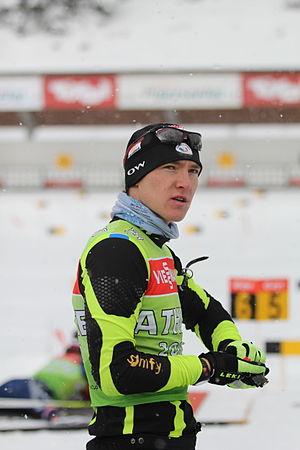
Florent Claude, né le 11 novembre 1991, à Remiremont en France, est un biathlète franco-belge représentant la Belgique. Il a deux frères eux aussi biathlètes, Fabien et Emilien.